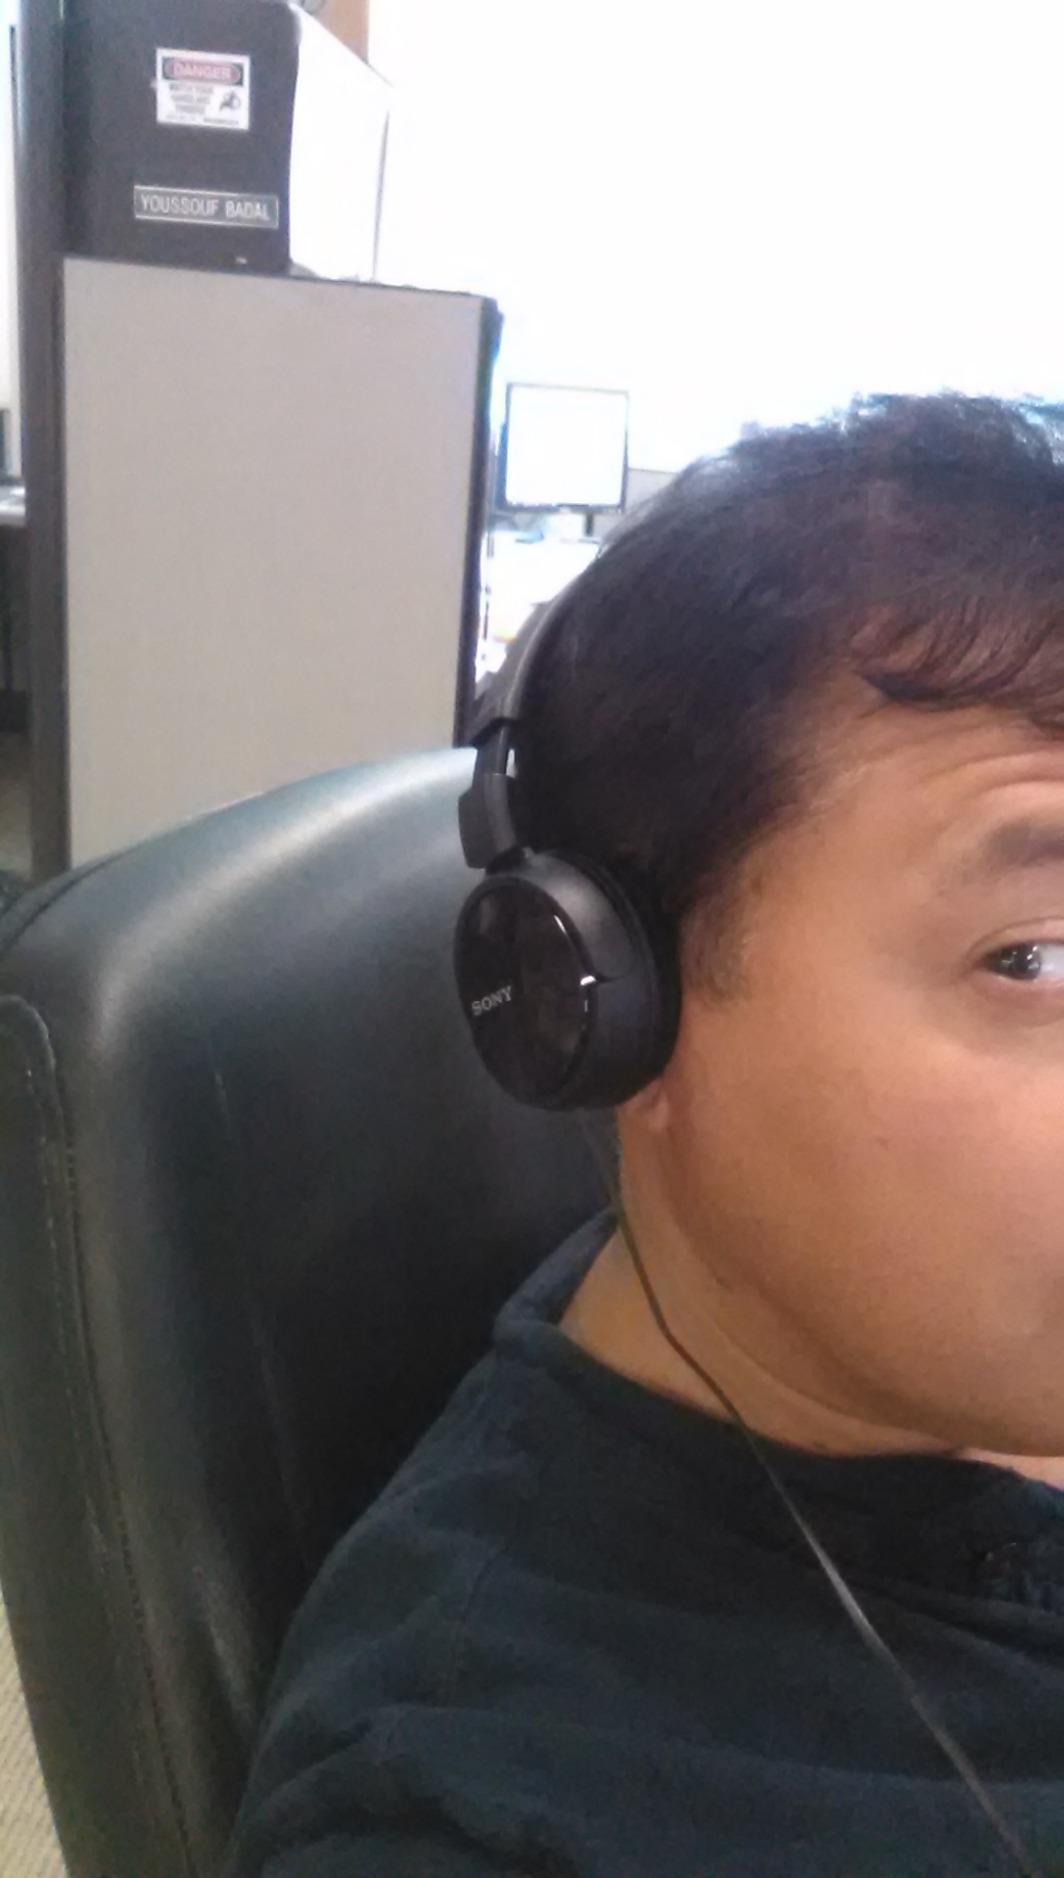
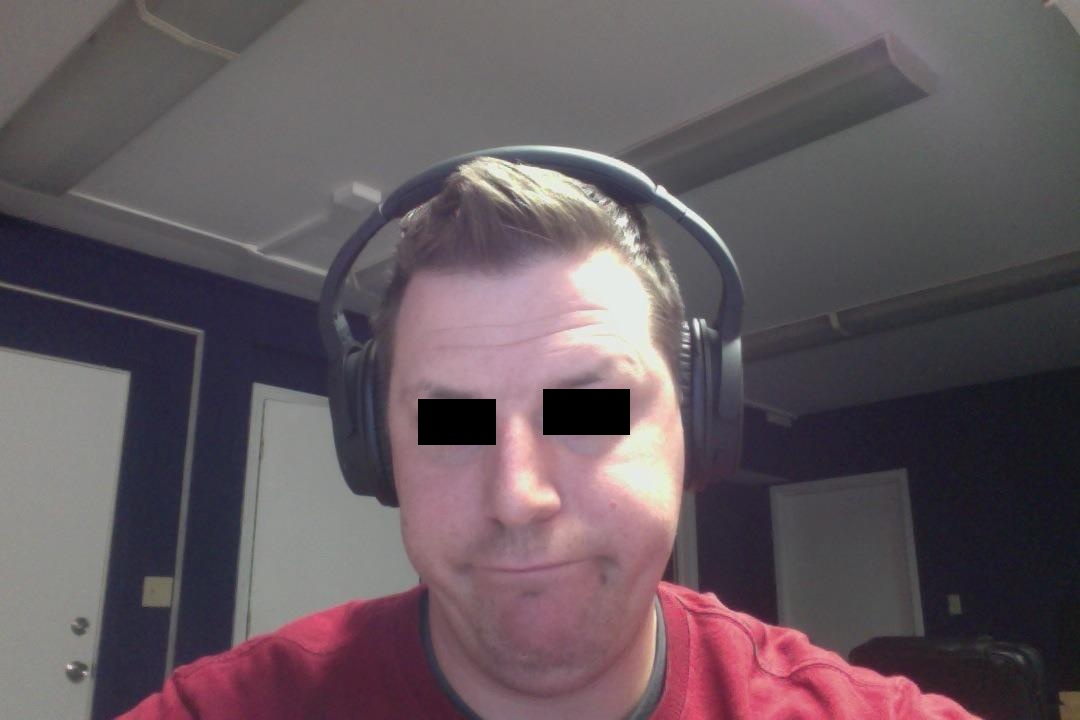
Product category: headphones
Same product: no